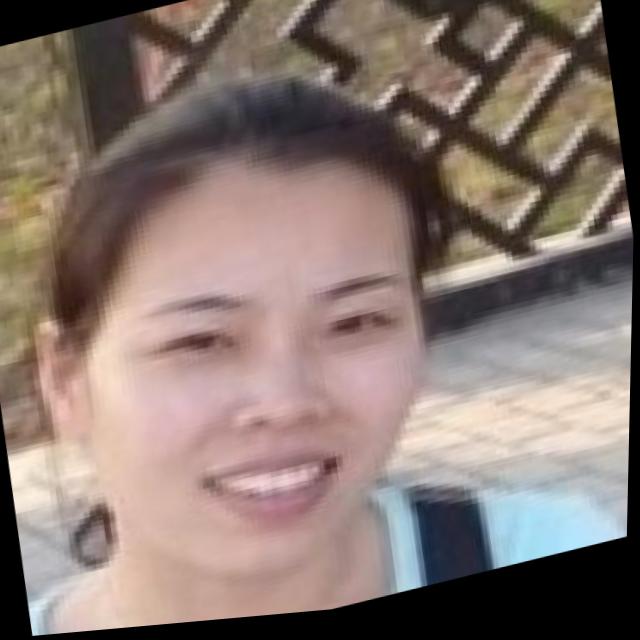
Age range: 21-44